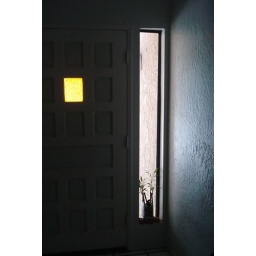
I'm trying to created more privacy at the front door by covering a window in a stained glass film.